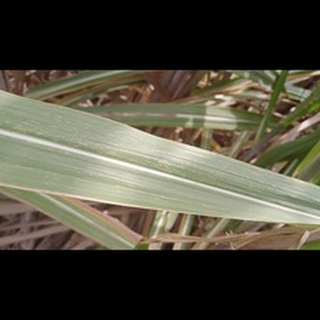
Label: sugarcane_mosaic